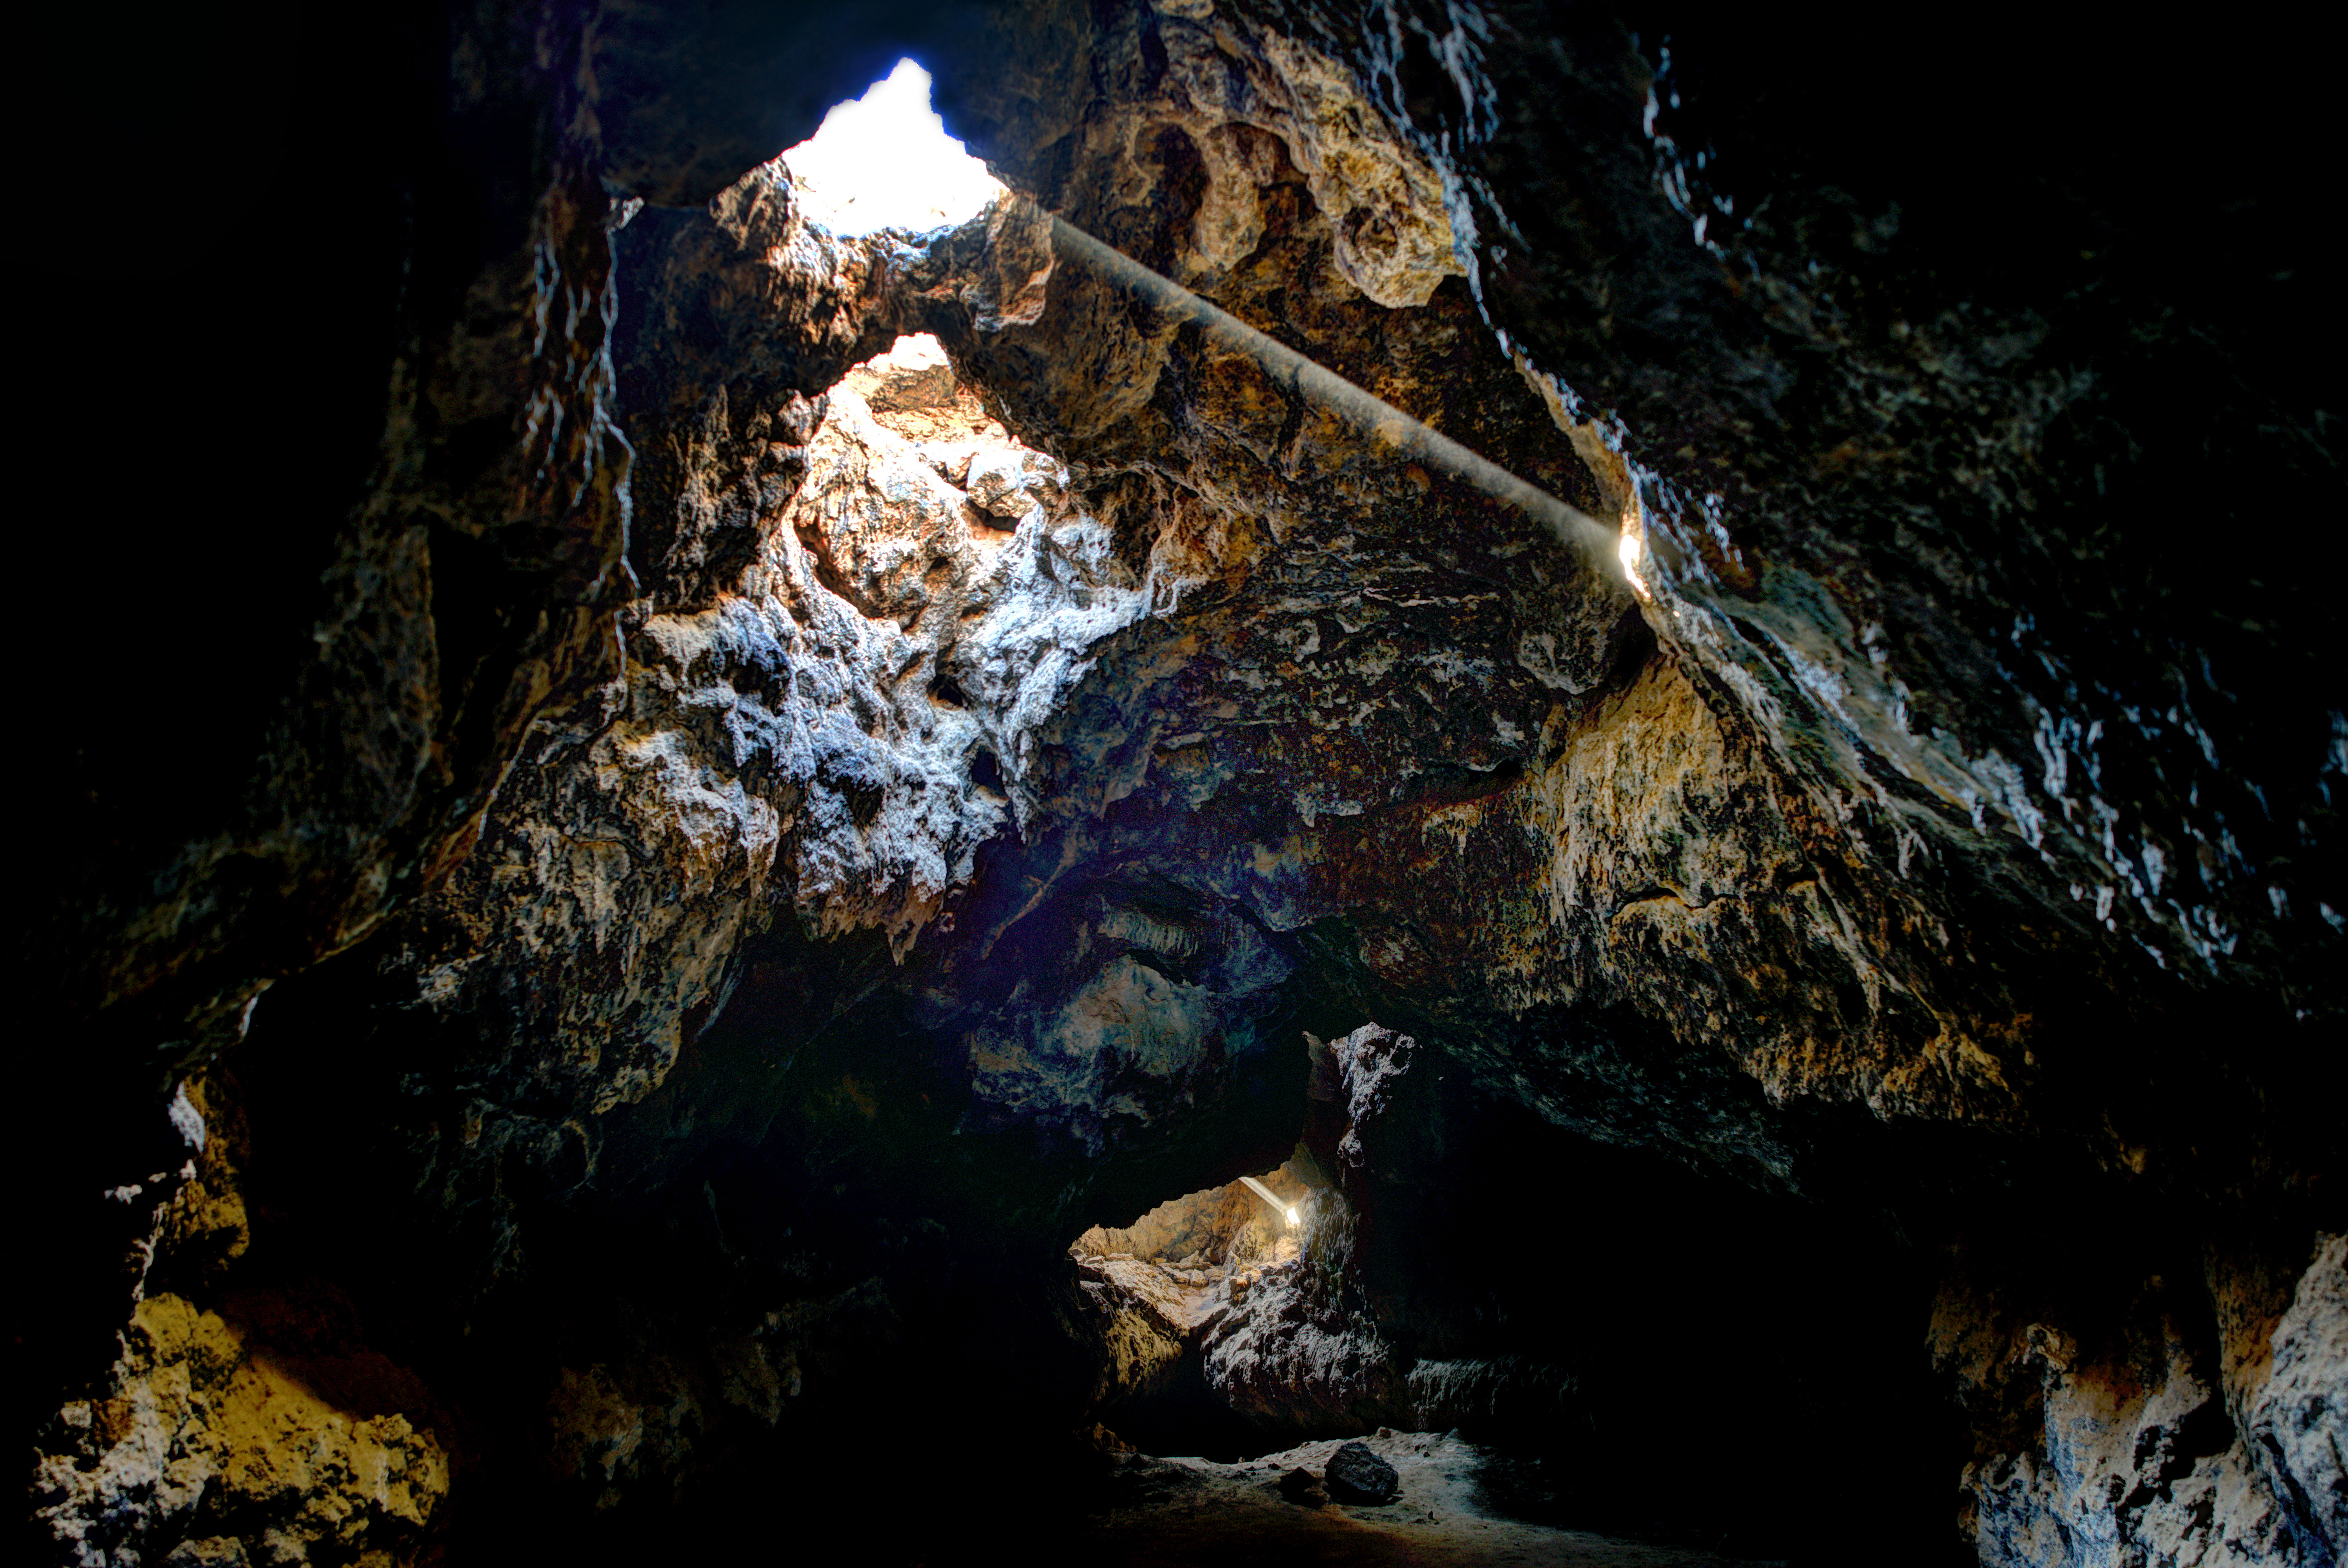
formation, cave, california, cool image, i, nikond800e, caving, lavatube, shaftsoflight, mojavenationalpreserve, sigma2435f2art, landform, geographical feature, pit cave